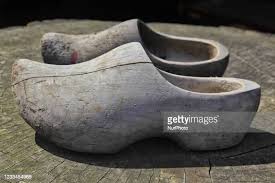
Label: Clog